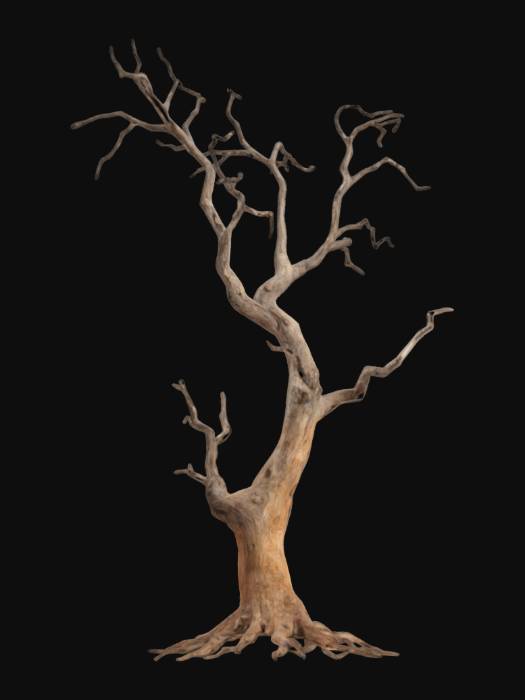
미적 점수 (1~10점): 1